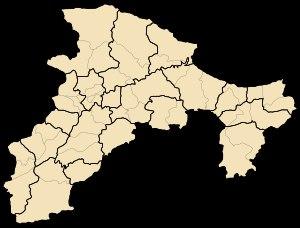
La wilaya de Béjaïa compte des cinquante-deux communes.